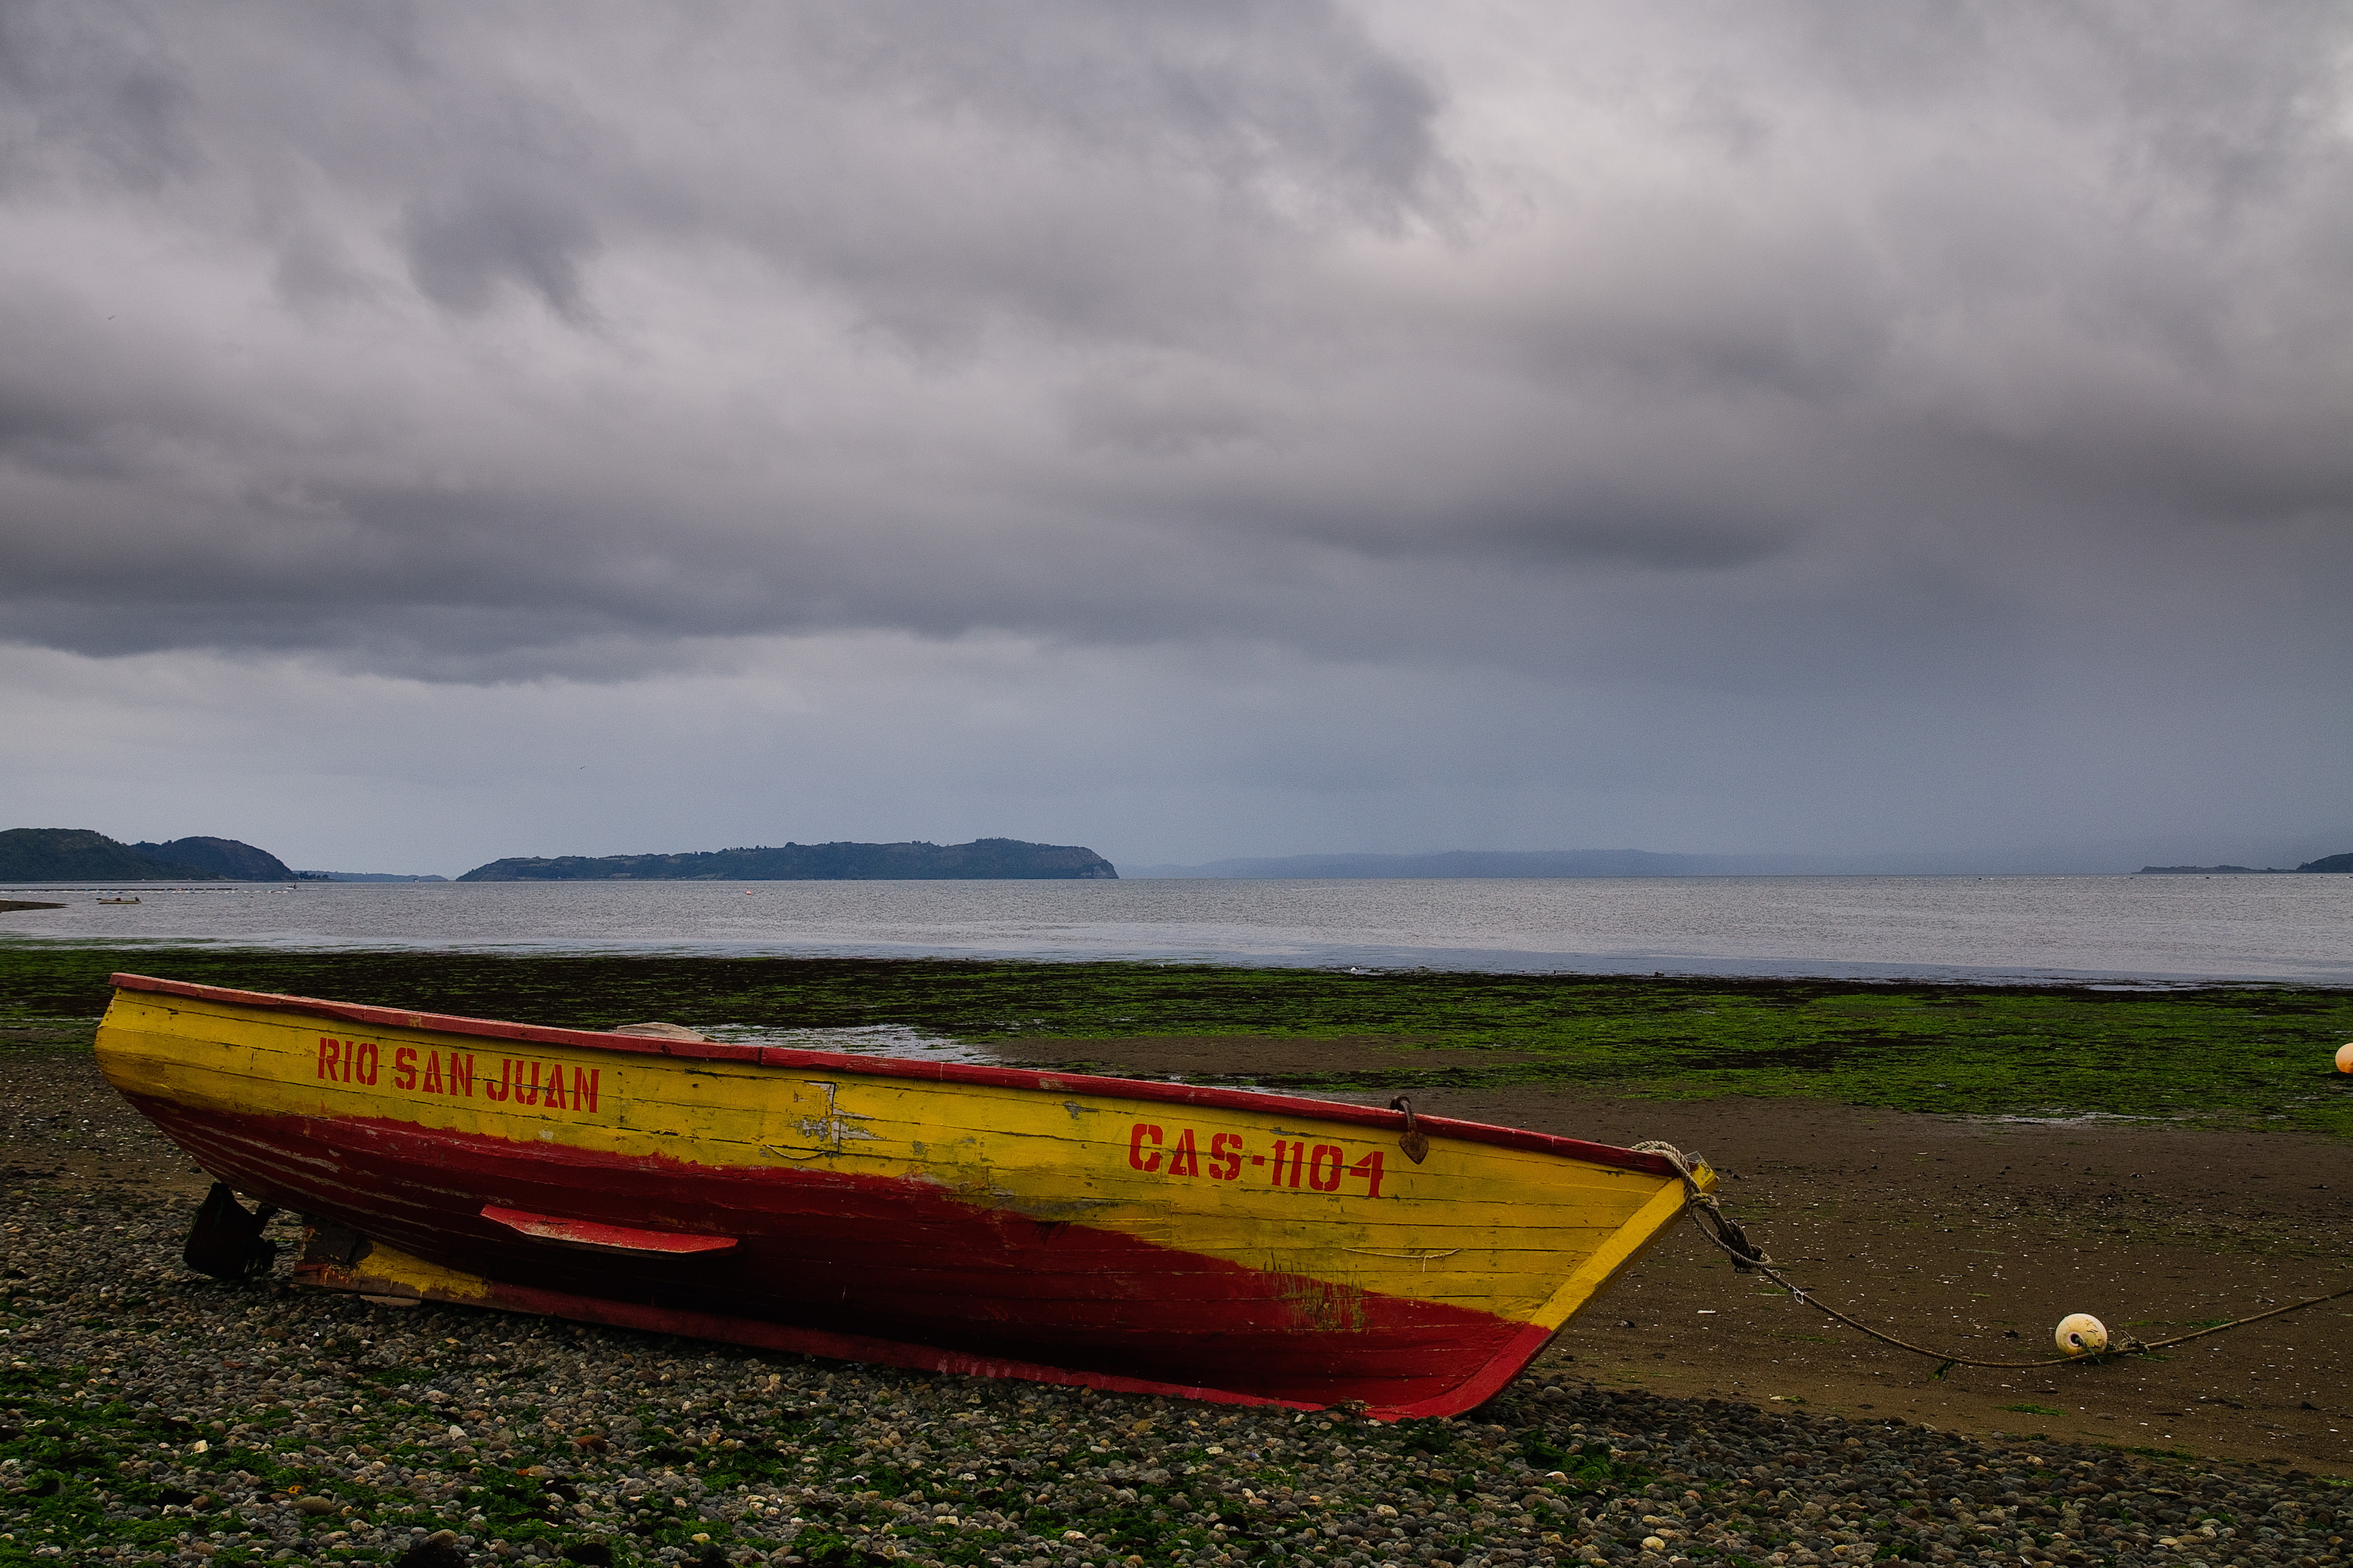
beach, sea, coast, ocean, cloud, boat, shore, wave, vehicle, bay, nikon, chile, boating, watercraft, d300, chiloe, watercraft rowing